Yale Atlético Clube

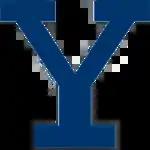

Yale Atlético Clube, usually called Yale, was one of the first sports club in Belo Horizonte, Minas Gerais, Brazil.